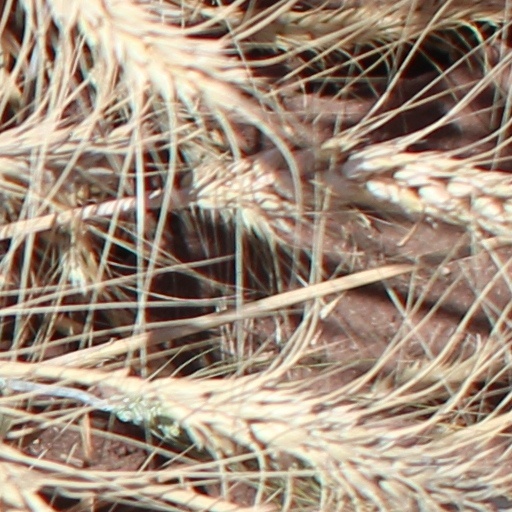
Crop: wheat